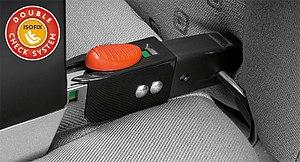
Bras isofix d'un siège auto
Isofix est une norme ISO d'ancrage pour les sièges pour enfants. Ce système est aussi appelé LATCH aux États-Unis et UAS ou Canfix au Canada. Il a aussi été appelé UCSSS.